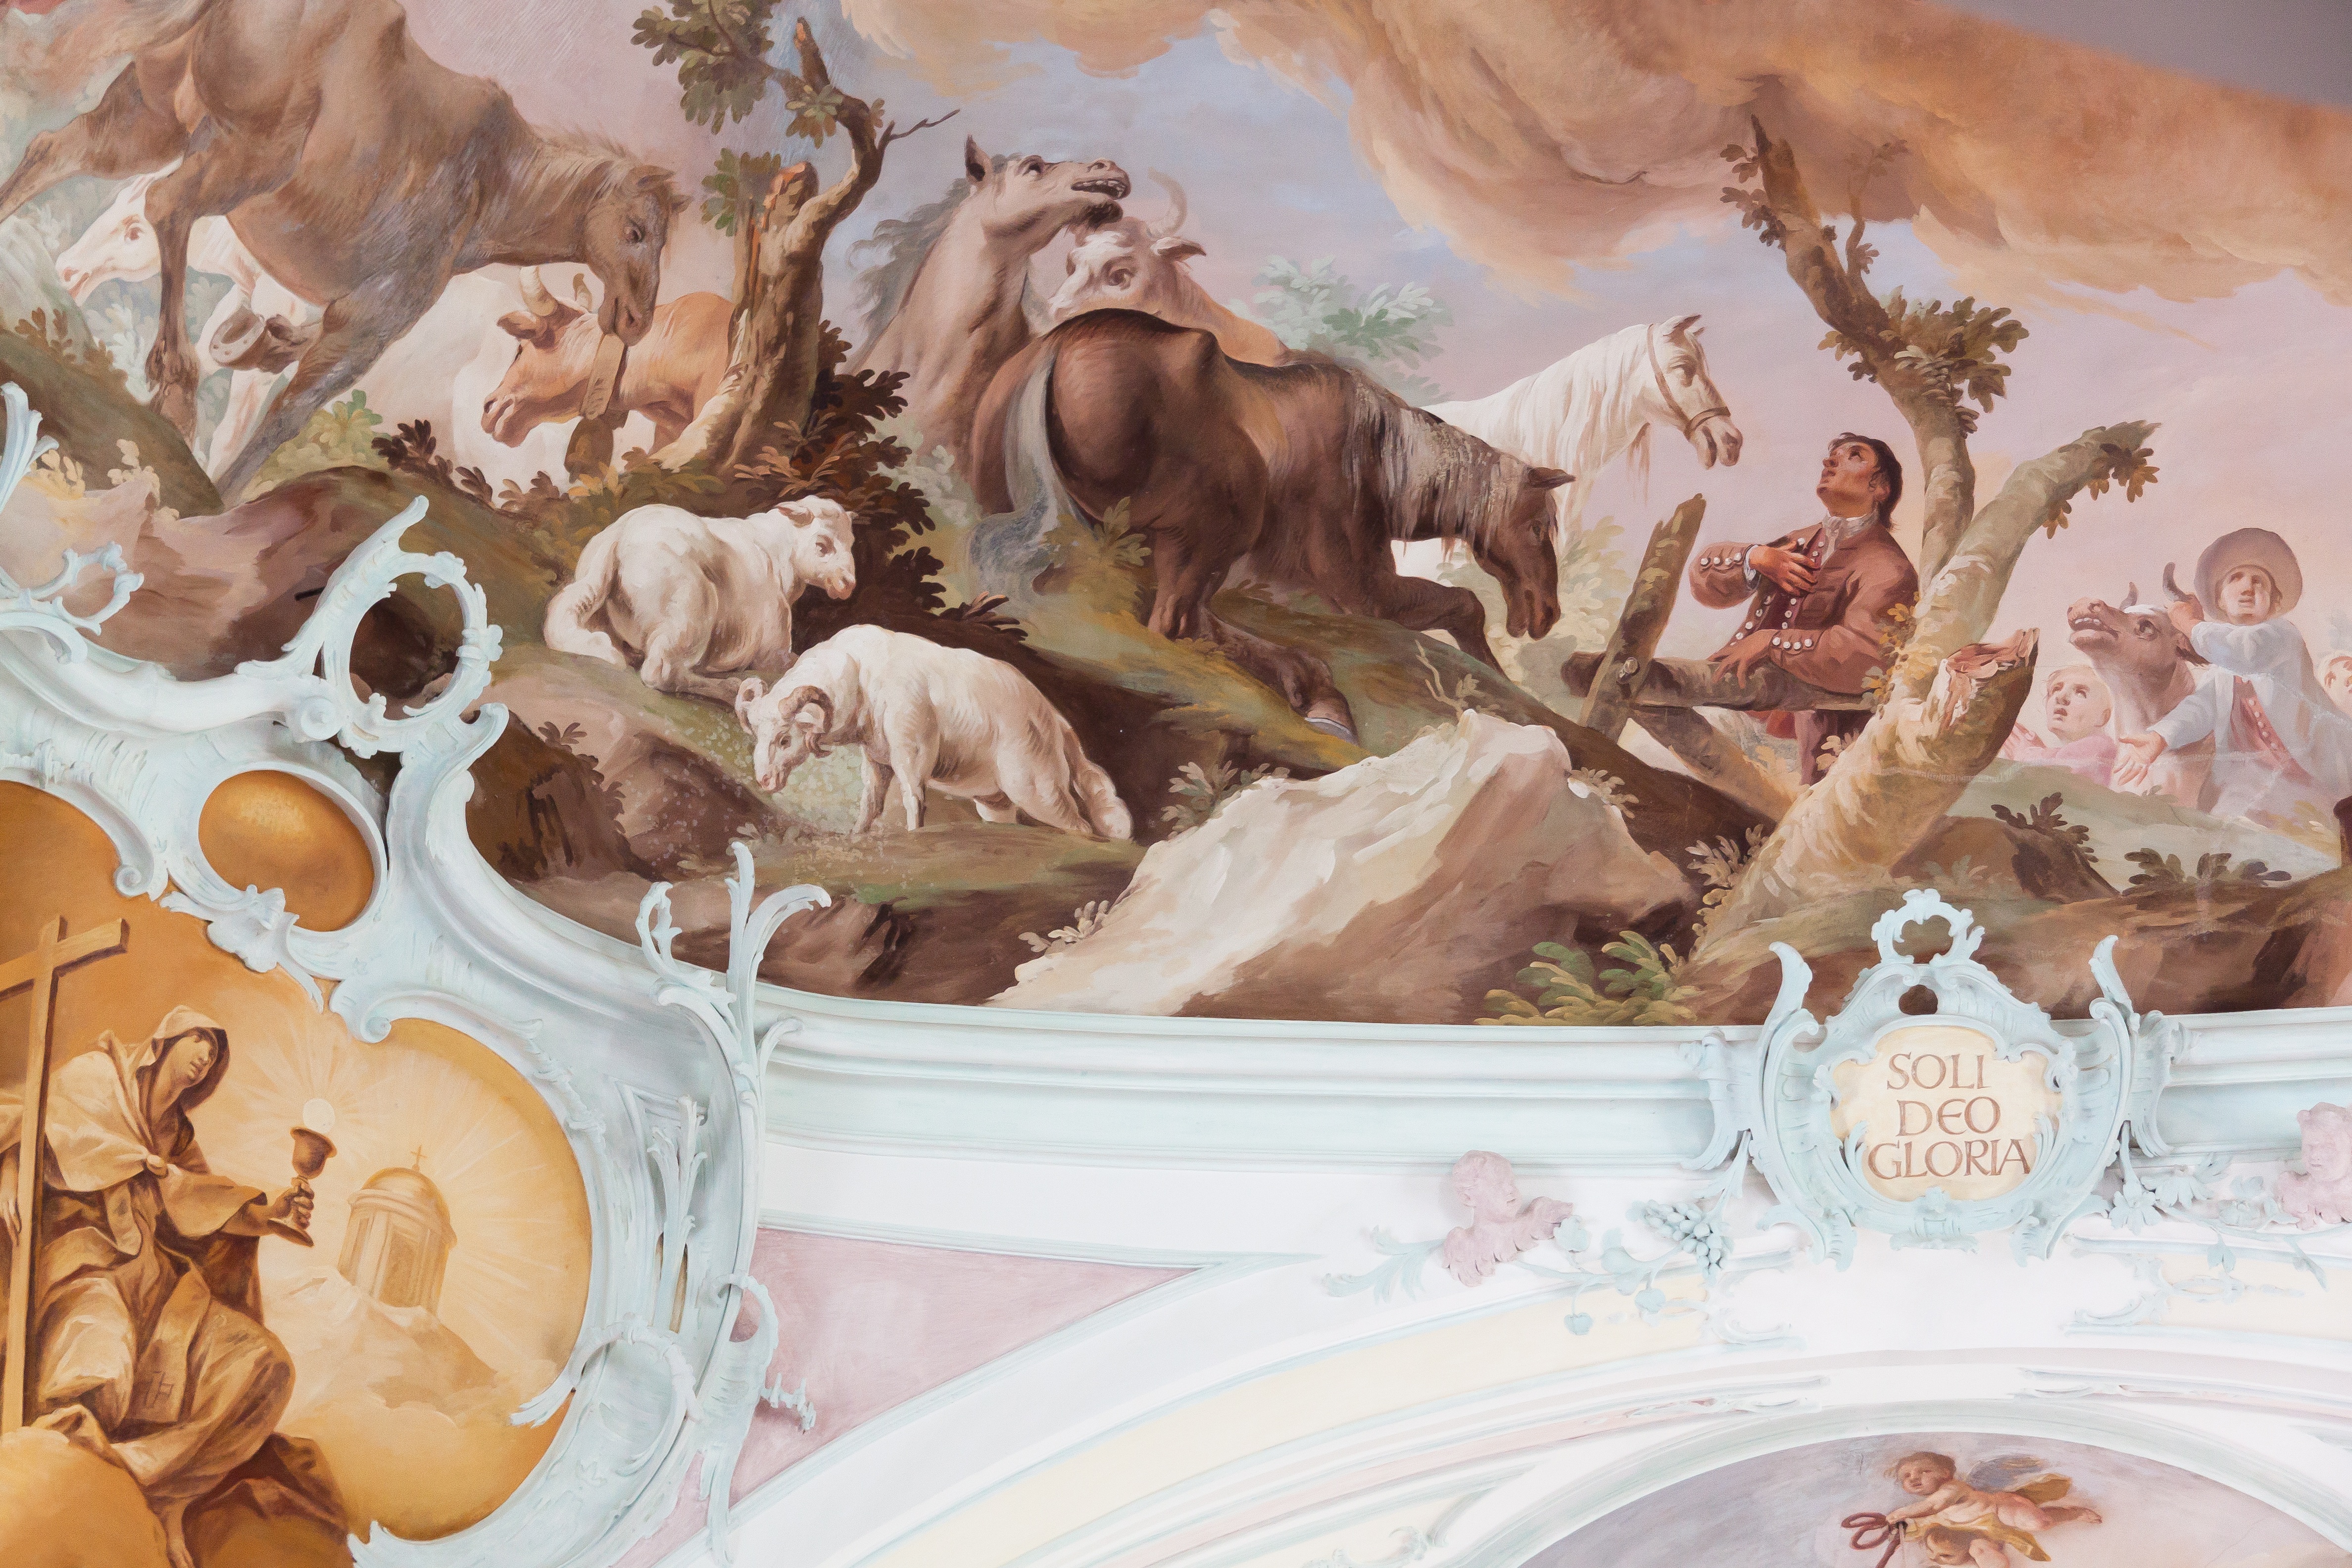
symbol, sheep, religion, church, christian, cows, font, horses, catholic, faith, honor, prayer, fresco, baroque, mythology, rocaille, rococo, house of worship, ceiling painting, st leonhard, canticle